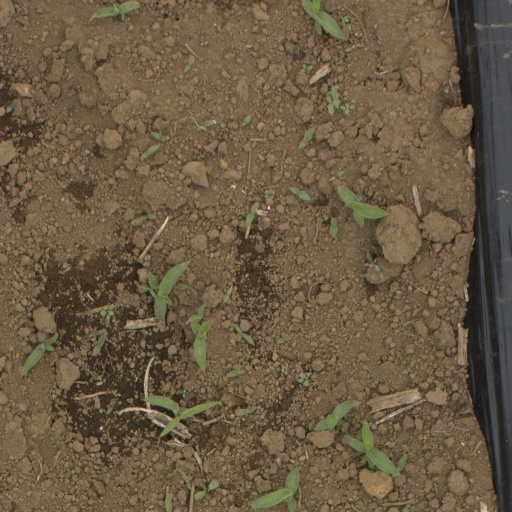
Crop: Jerusalem artichoke